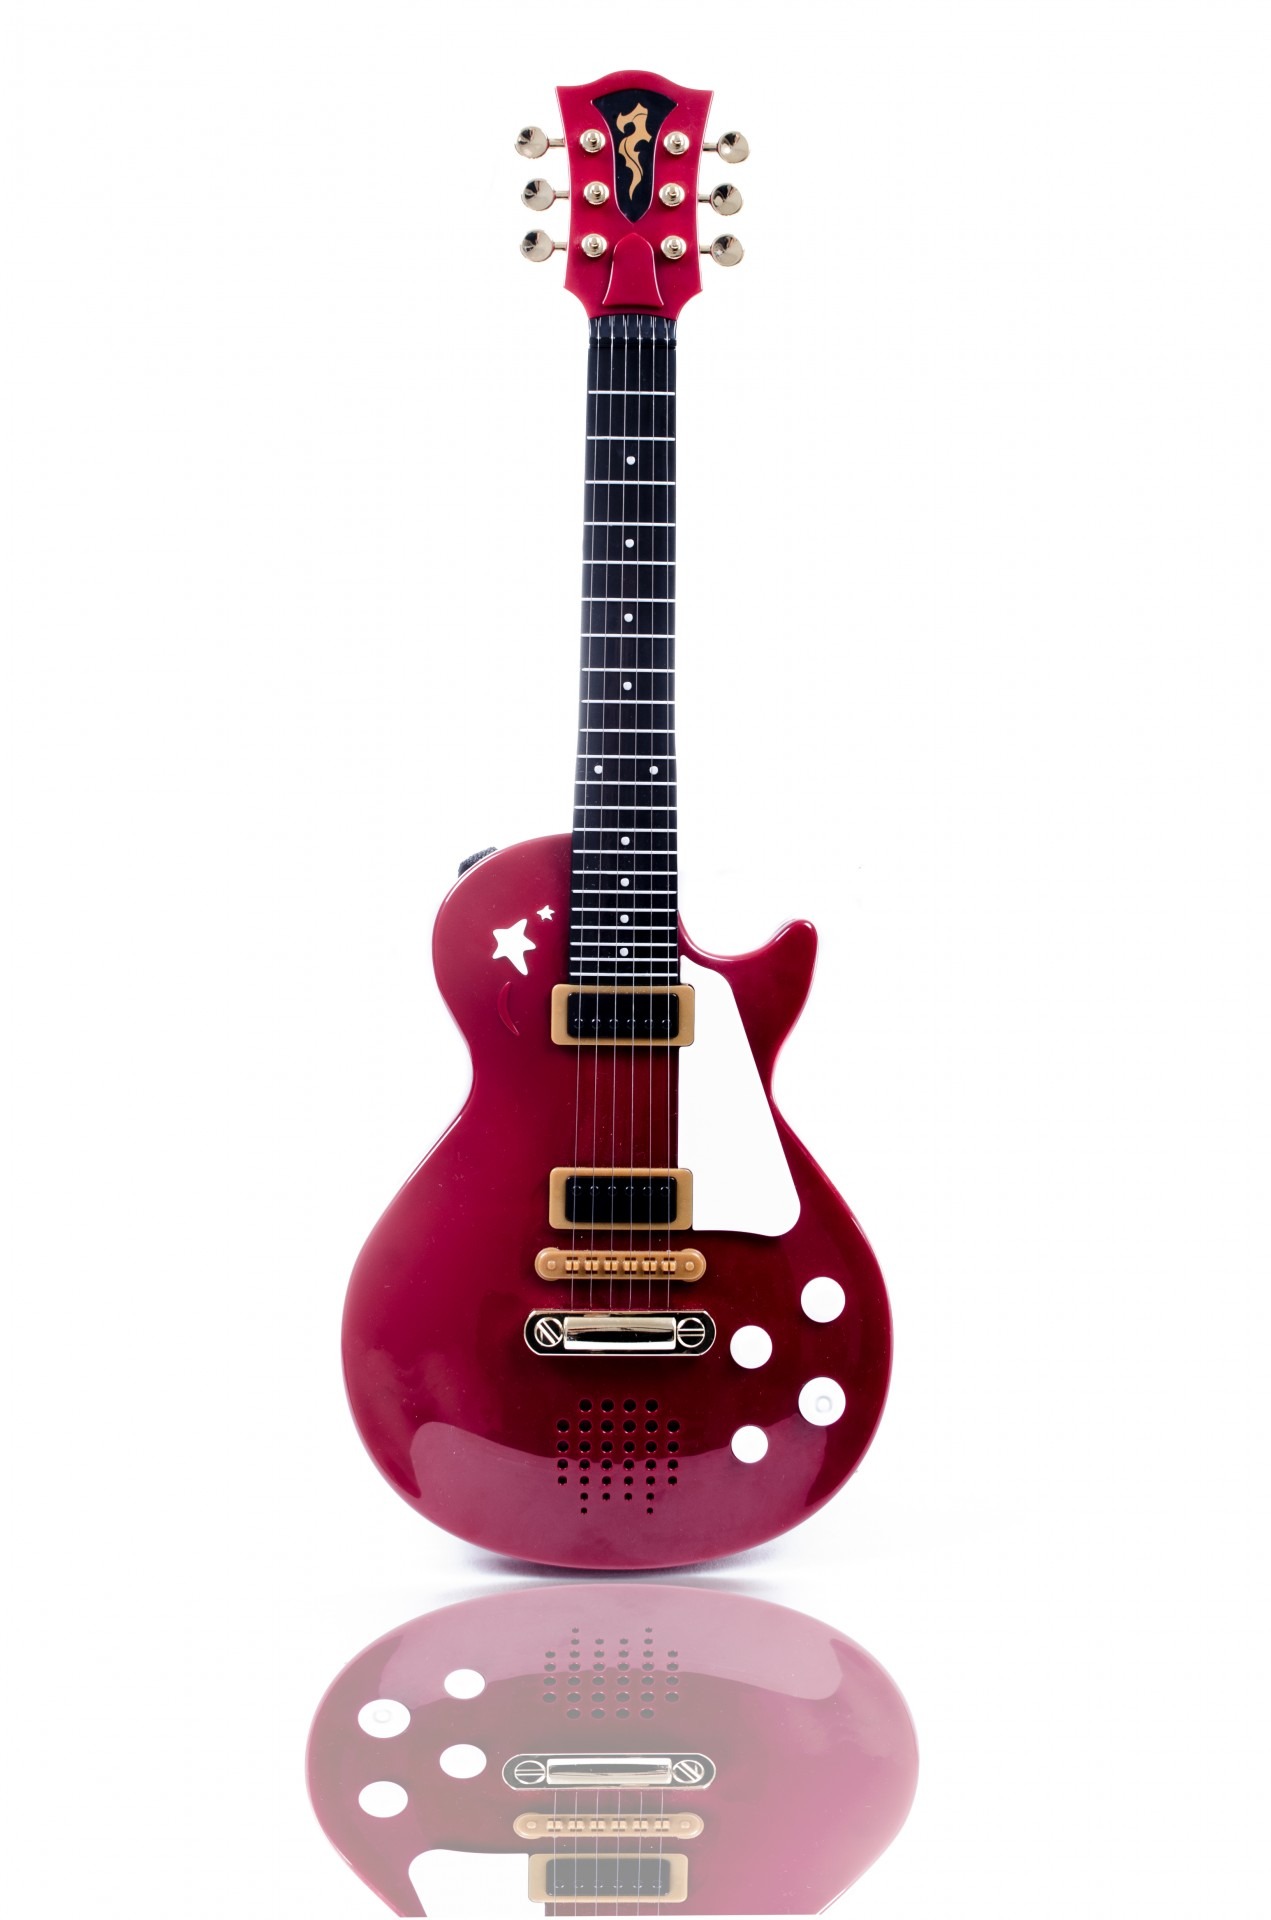
rock, music, white, guitar, string, acoustic guitar, isolated, band, red, musician, sunburst, toy, electric guitar, musical instrument, close up, sing, jazz, ukulele, illustration, neck, musical, song, electric, bass guitar, beat, string instrument, rosewood, plucked string instruments, slide guitar, acoustic electric guitar